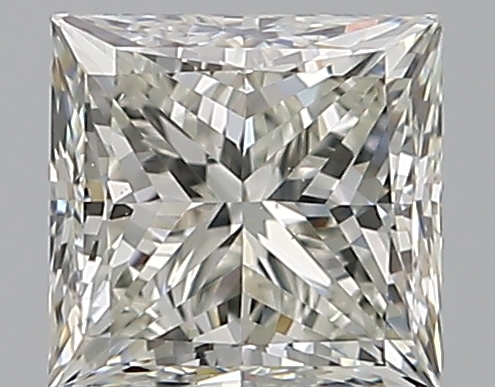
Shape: princess
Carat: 0.7
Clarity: VS2
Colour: J
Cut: EX
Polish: EX
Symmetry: VG
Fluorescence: N
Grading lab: GIA
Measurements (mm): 4.81 x 4.69 x 3.46